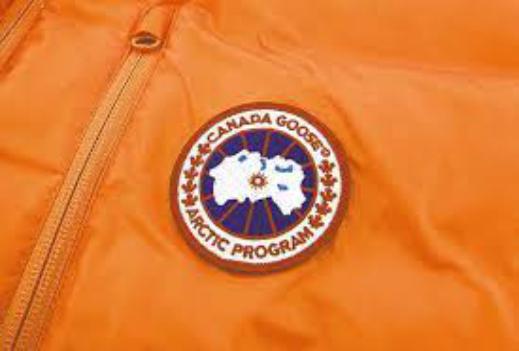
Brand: Canada Goose
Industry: Clothes